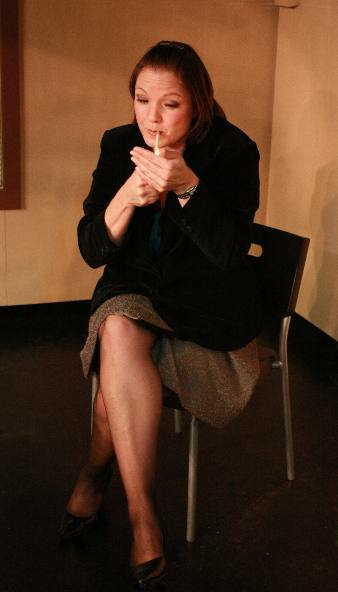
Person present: Yes